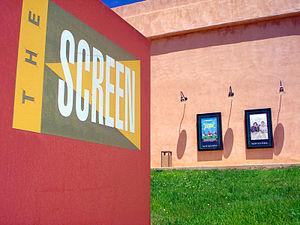
L'université d'art et de design de Santa Fe est un établissement d'enseignement supérieur, basé à Santa Fe, au Nouveau-Mexique, offrant un cursus en écriture créative, théâtre, art, graphisme, analyse de film, musique, et photographie, inspirée du curriculum des artes liberales.